Vitalism

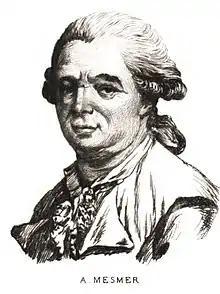
Franz Mesmer proposed the vitalist force of "magnétisme animal" in animals with breath.

A popular vitalist theory of the 18th century was "animal magnetism", in the theories of Franz Mesmer (1734–1815). However, the use of the (conventional) English term "animal magnetism" to translate Mesmer's magnétisme animal can be misleading for three reasons: